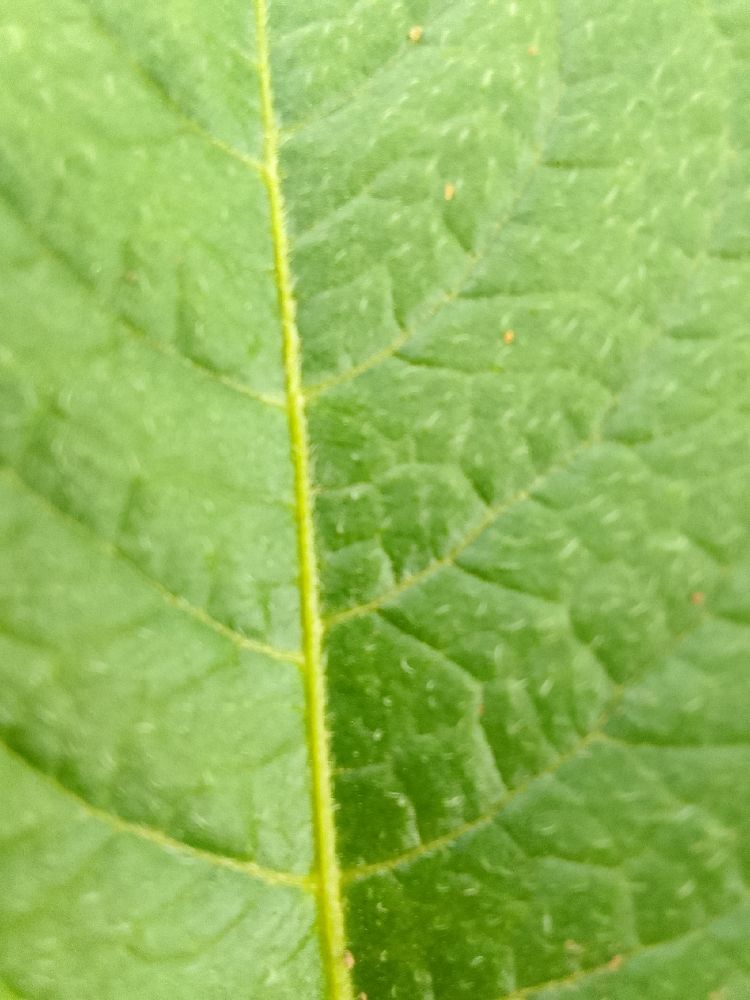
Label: Healthy